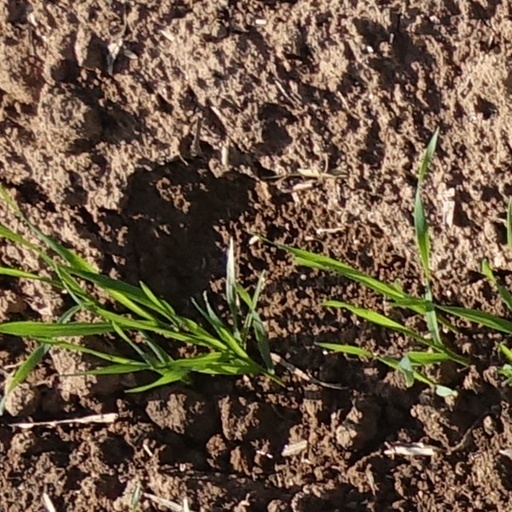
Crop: wheat